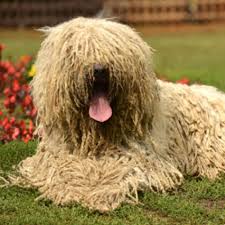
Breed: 318-n000115-komondor